Akhil (film)

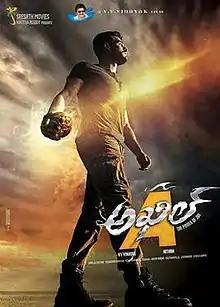
Film poster

Akhil: The Power of Jua is a 2015 Indian Telugu-language action fantasy film directed by V. V. Vinayak and produced by Nithin and M. Sudhakar Reddy under Sresht Movies banner. The film stars Akhil Akkineni and Sayyeshaa in their debut. The film features score composed by Mani Sharma with soundtrack by Anup Rubens and S. Thaman. Vinayak wrote the screenplay from the story given by Veligonda Srinivas along with dialogue by Kona Venkat. Releasing on 11 November 2015 amidst huge hype and expectations, the film was a commercial failure.